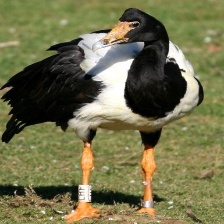
Species: MAGPIE GOOSE
Scientific name: ANSERANAS SEMIPALMATA
ImageNet parent category: goose